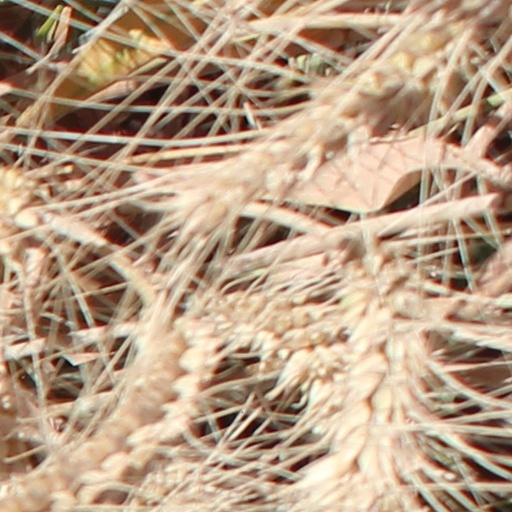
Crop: wheat